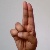
The image shows a hand gesture representing the letter 'U' in Indian Sign Language.